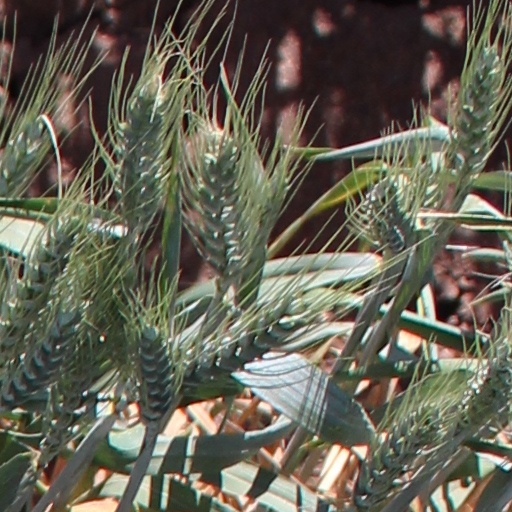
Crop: wheat